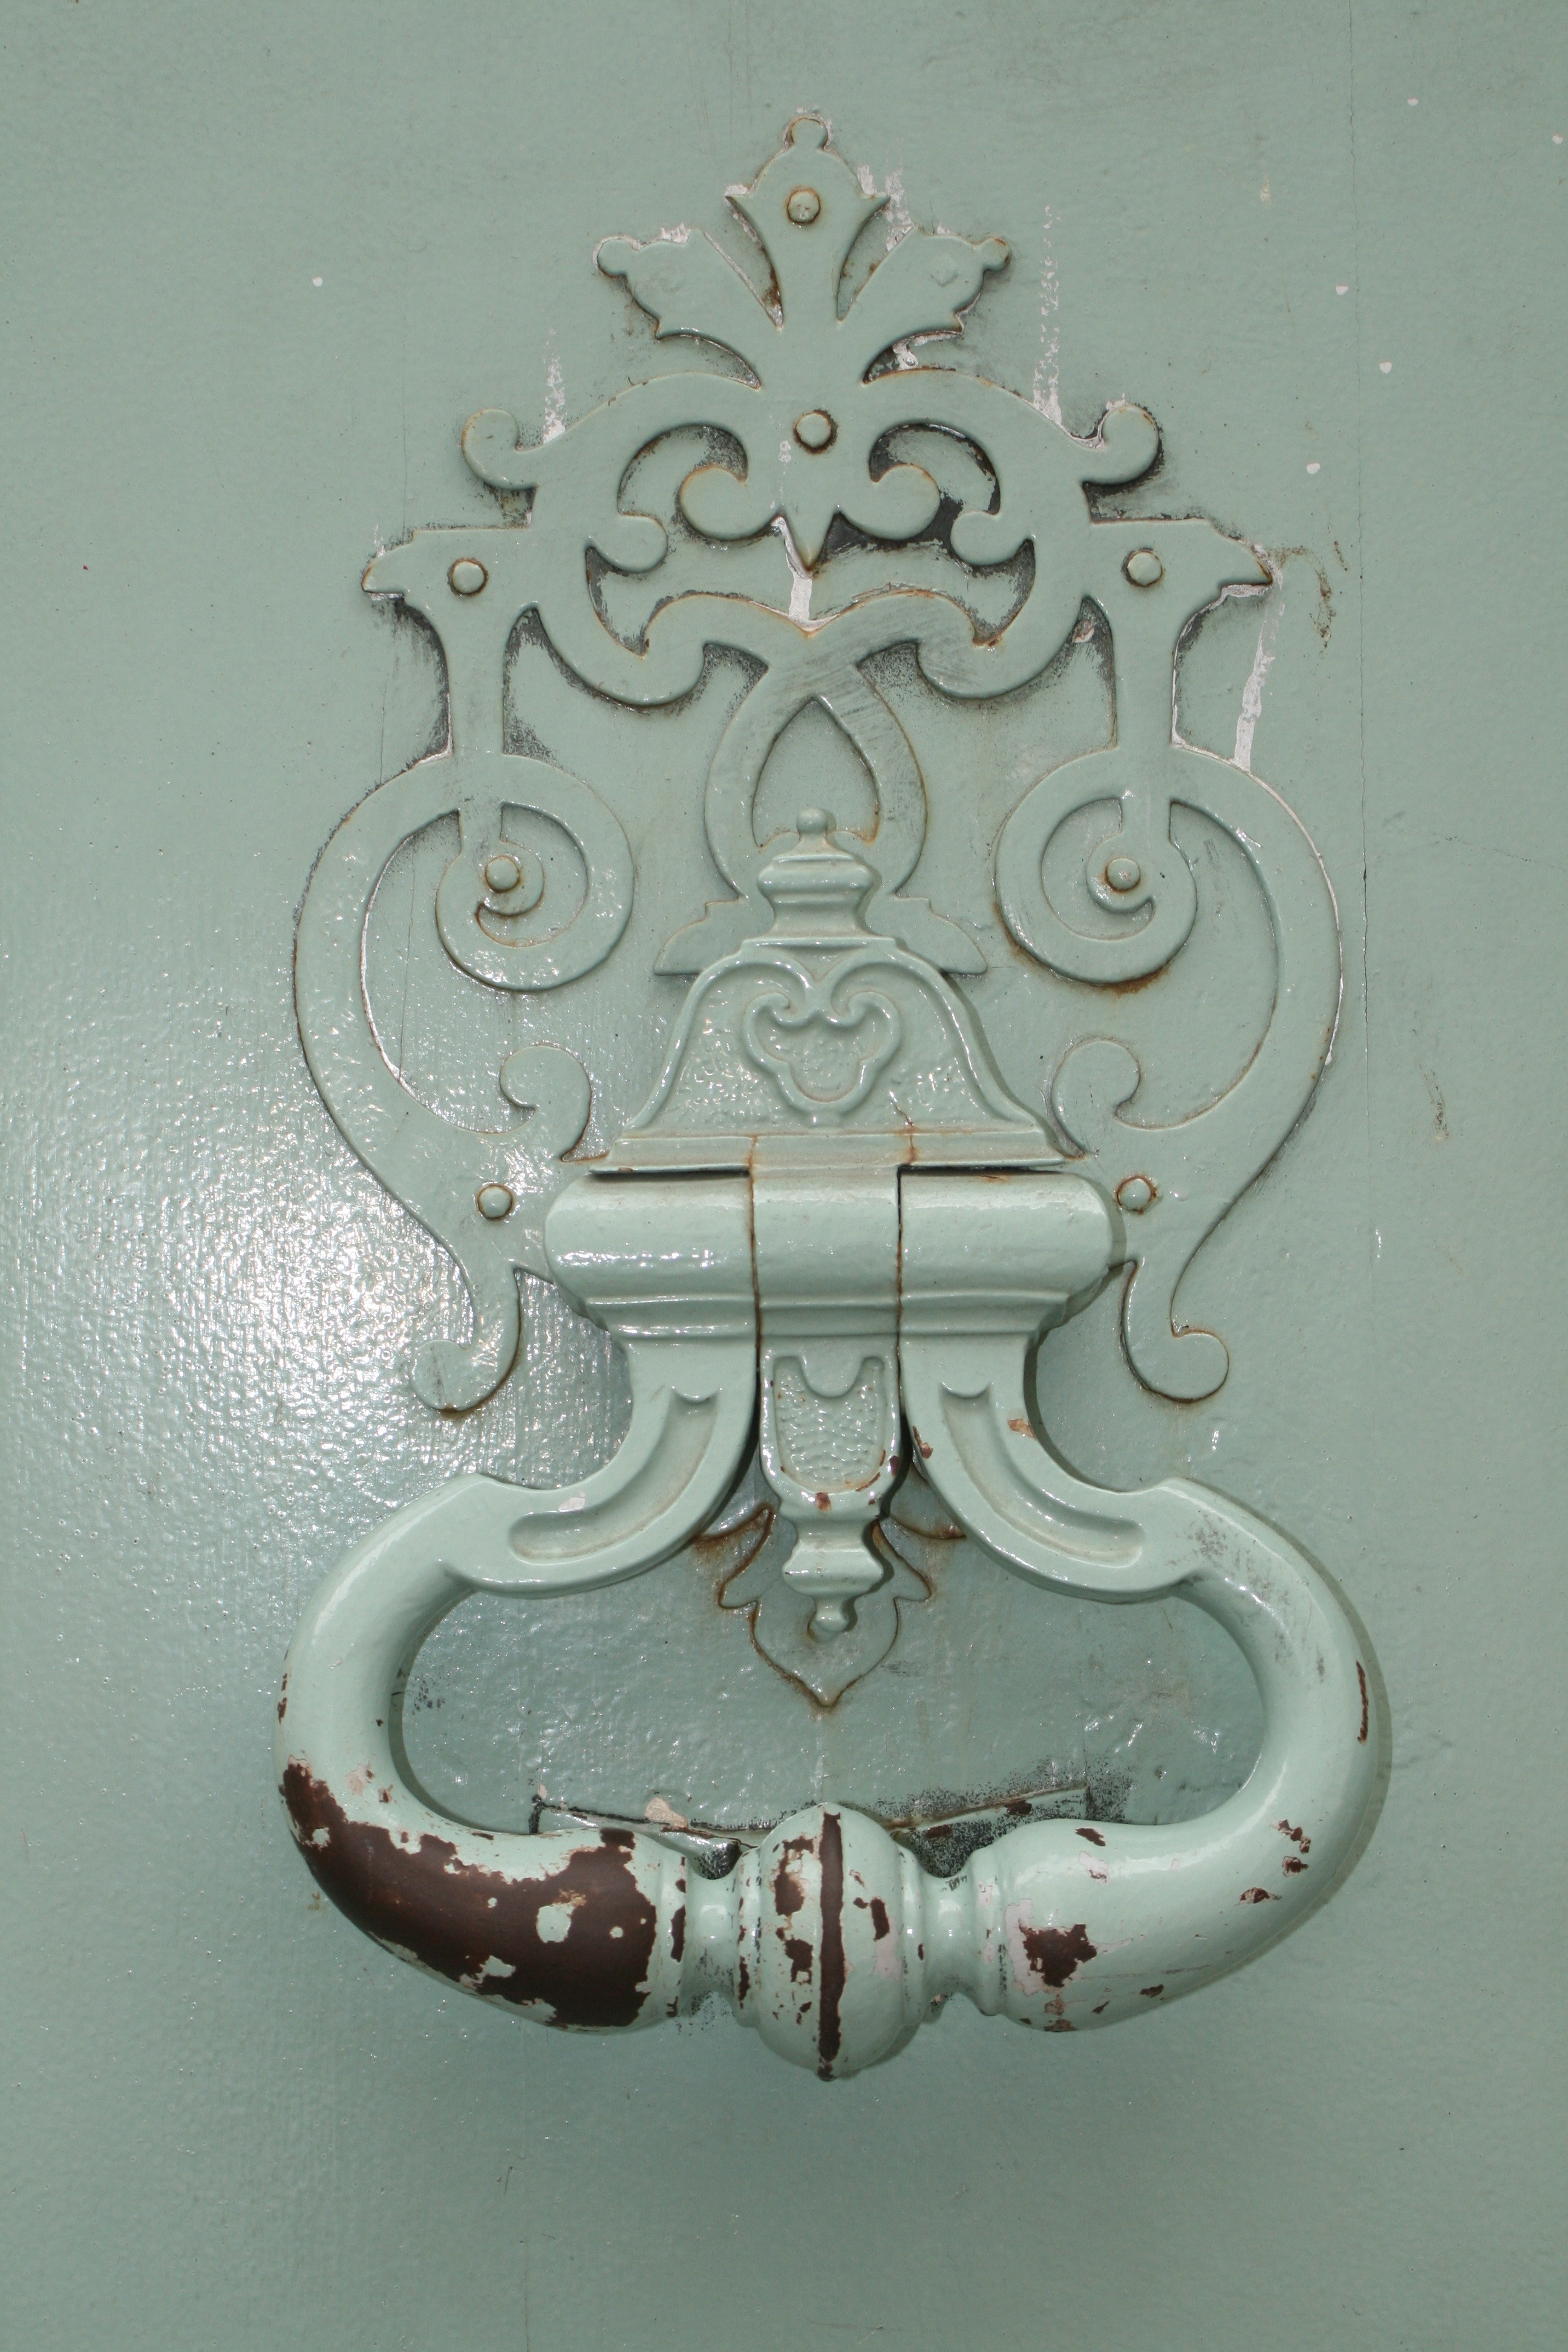
vintage, antique, glass, old, metal, lighting, material, light fixture, iron, carving, door knocker